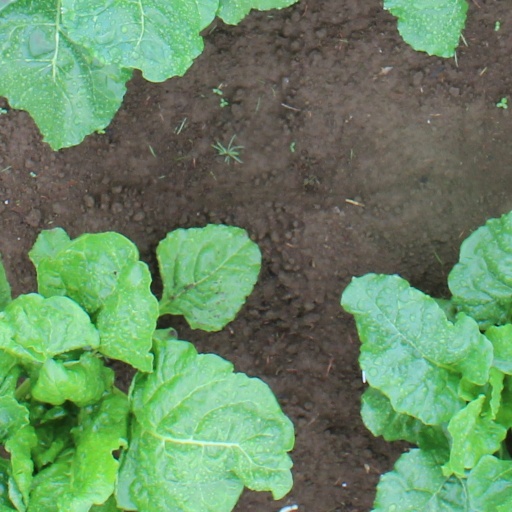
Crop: sugar beet